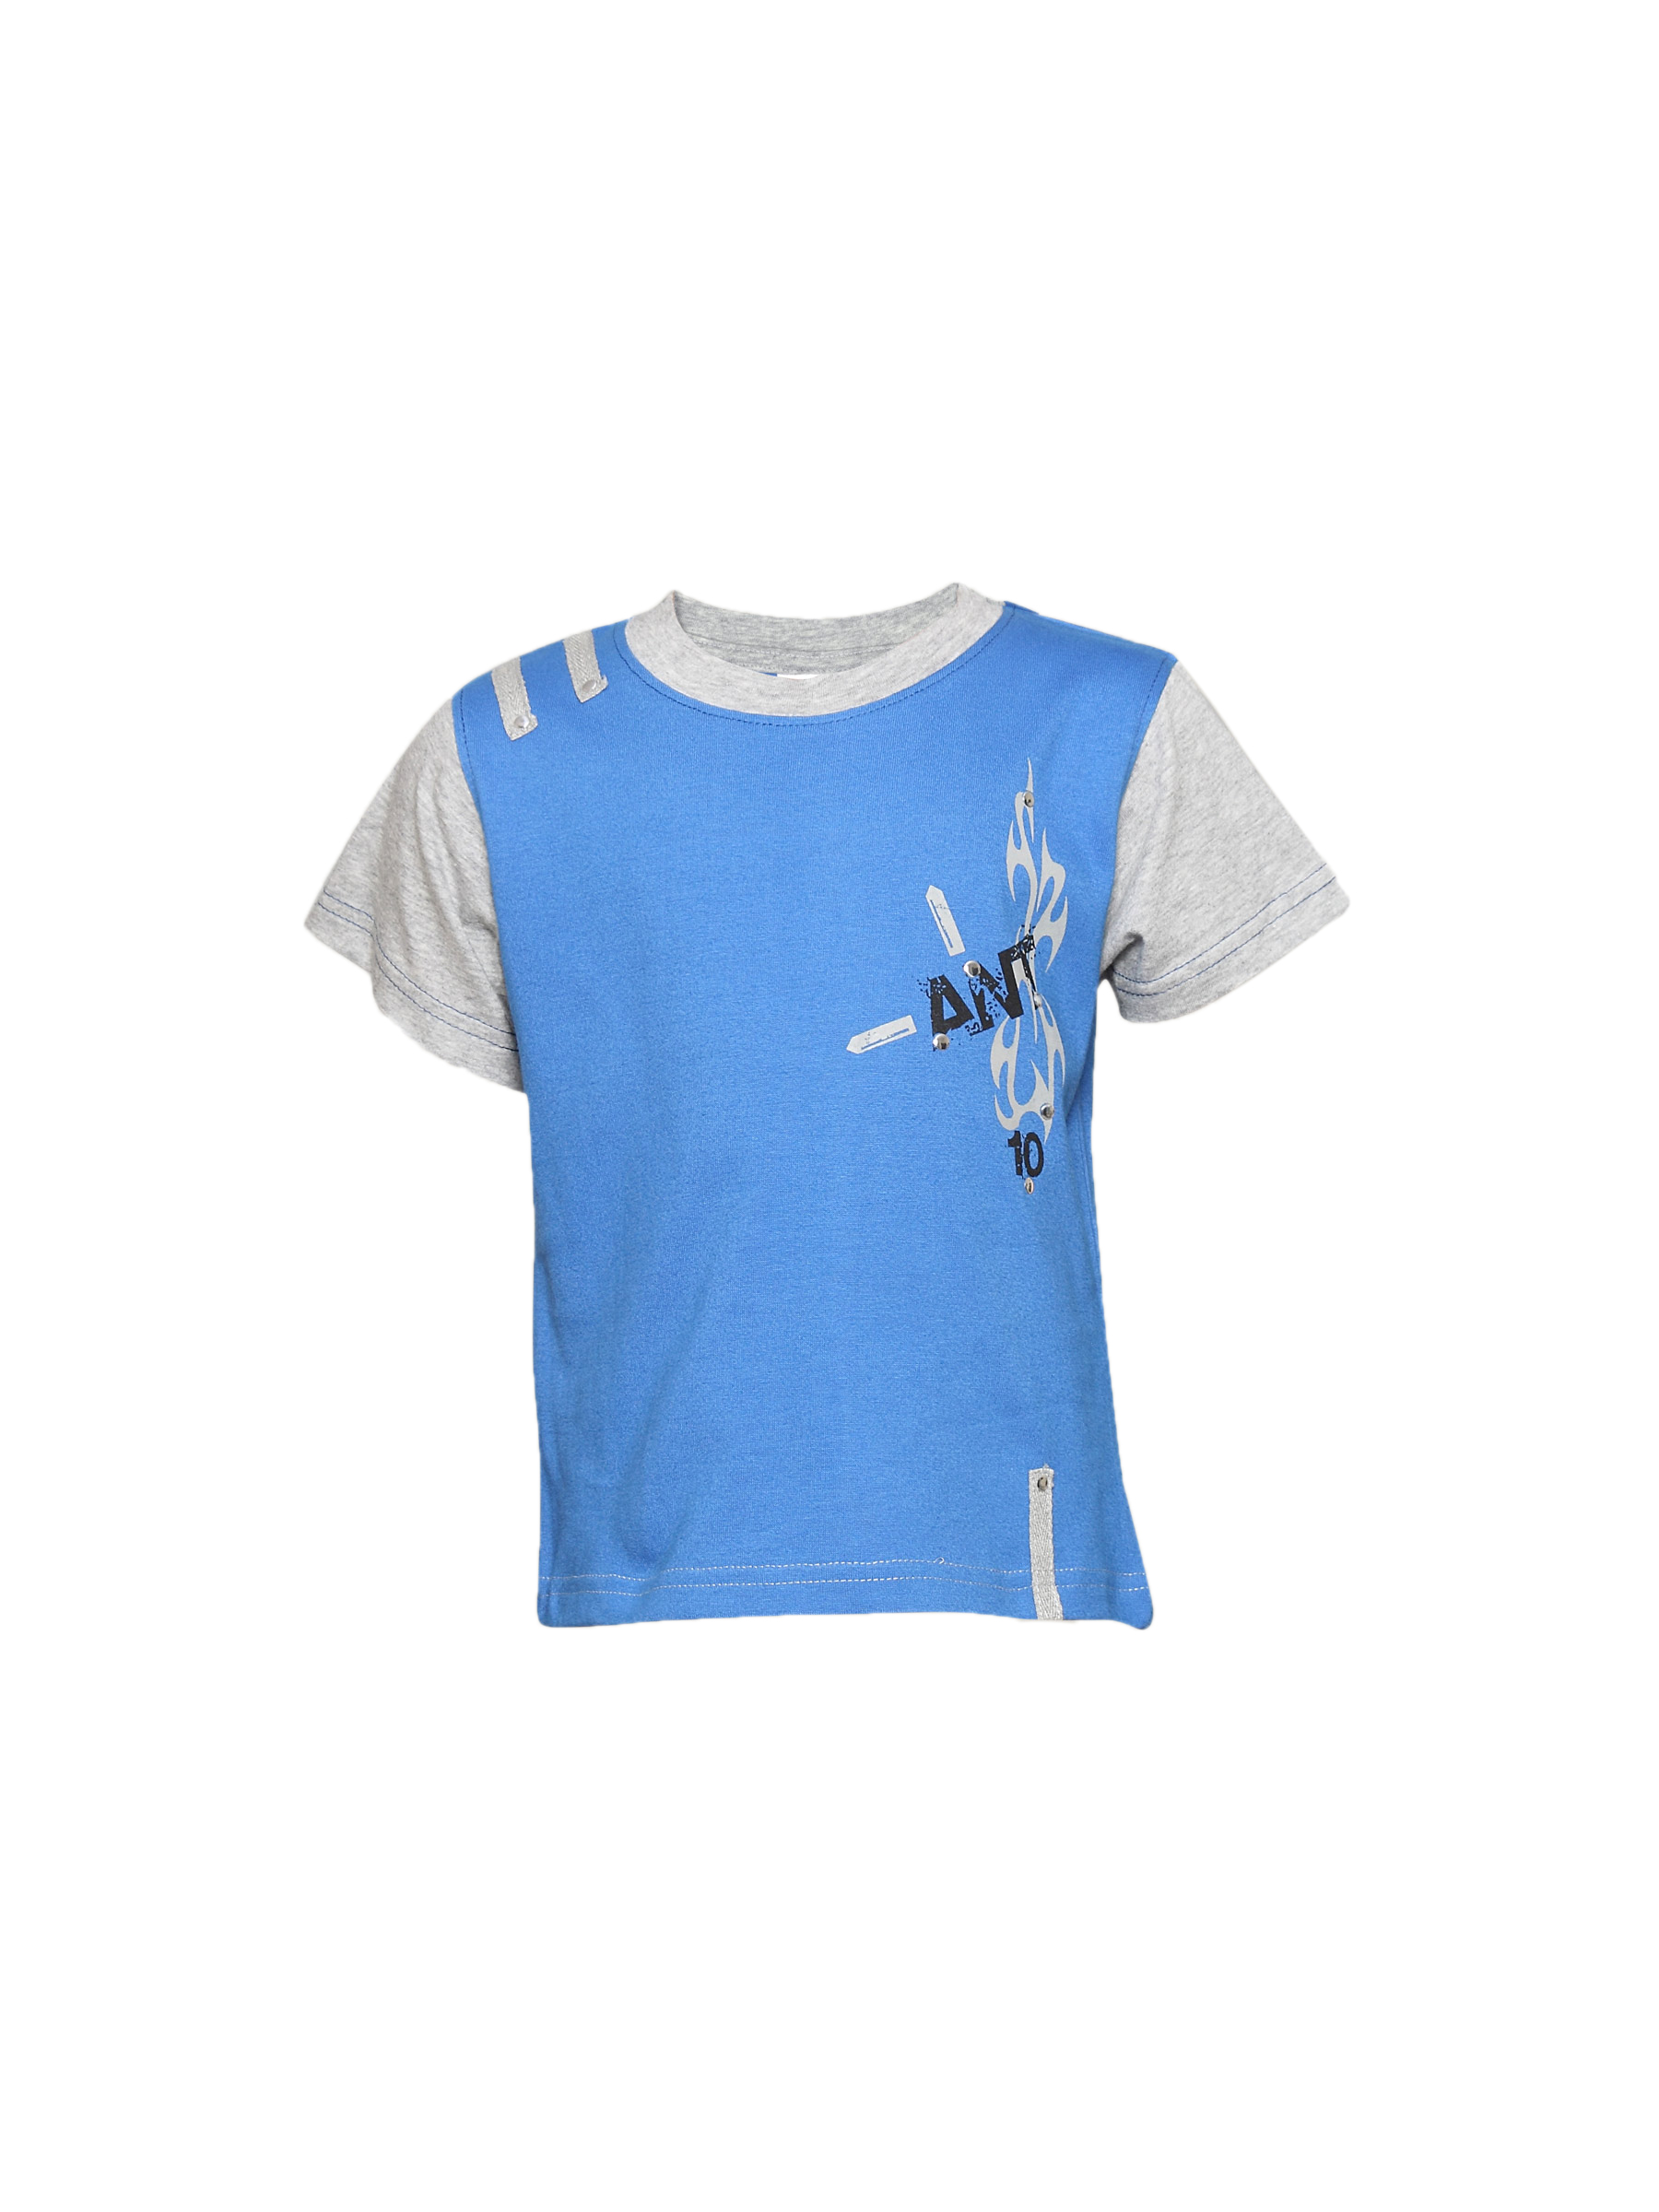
Ant Kids Boy's Grey Blue Kidswear
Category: Apparel / Topwear / Tshirts
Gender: Boys
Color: Blue
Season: Summer 2011
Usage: Casual